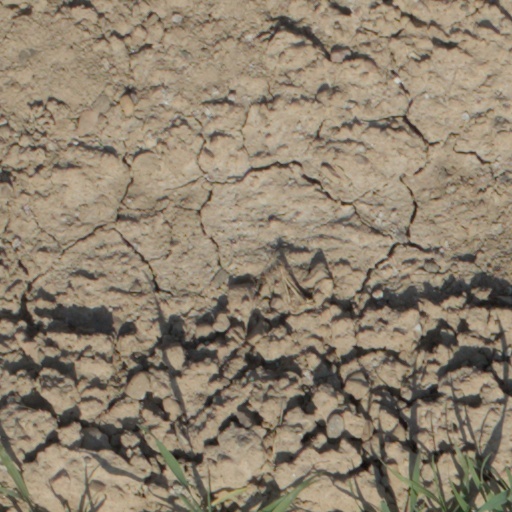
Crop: wheat